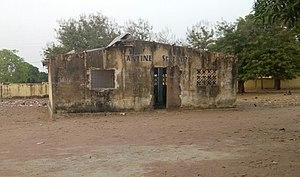
Cette image montre la précarité des infrastructures scolaires de la préfecture de Koundara. Cette cantine est le symbole du manque crucial
Koundara est une préfecture du nord de la République de Guinée, chef-lieu de la préfecture de Koundara, située à une vingtaine de kilomètres de la frontière sénégalaise.